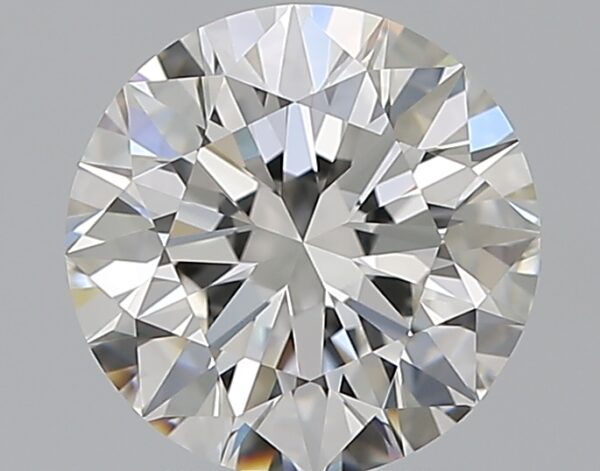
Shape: round
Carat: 2.15
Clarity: IF
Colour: F
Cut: EX
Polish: EX
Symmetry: EX
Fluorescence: N
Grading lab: GIA
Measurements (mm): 8.22 x 8.27 x 5.13